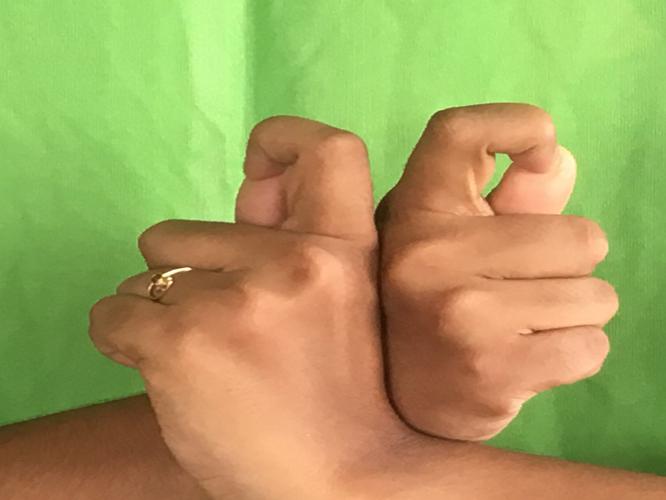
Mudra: Berunda
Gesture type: double_hand